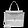
Label: Bag